Sącz Lachs

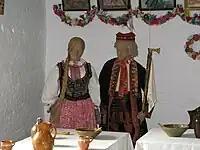
Traditional dress of the Lachy Sądeckie in the Nowy Sacz Ethnographic Park (open-air museum)

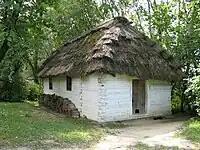
A preserved home of the rural poor in the Ethnographic Park

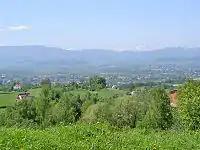
Kotlina Sądecka

Sącz Lachs are a group of ethnic Poles who live in southern Lesser Poland. They are associated with the territory of , especially Nowy Sącz County, , and parts of Beskids.